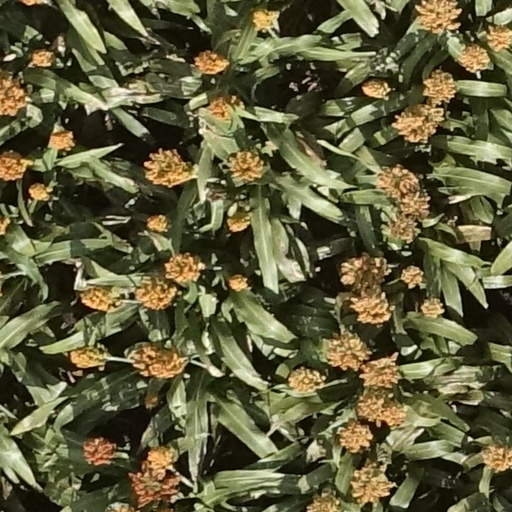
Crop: sorghum